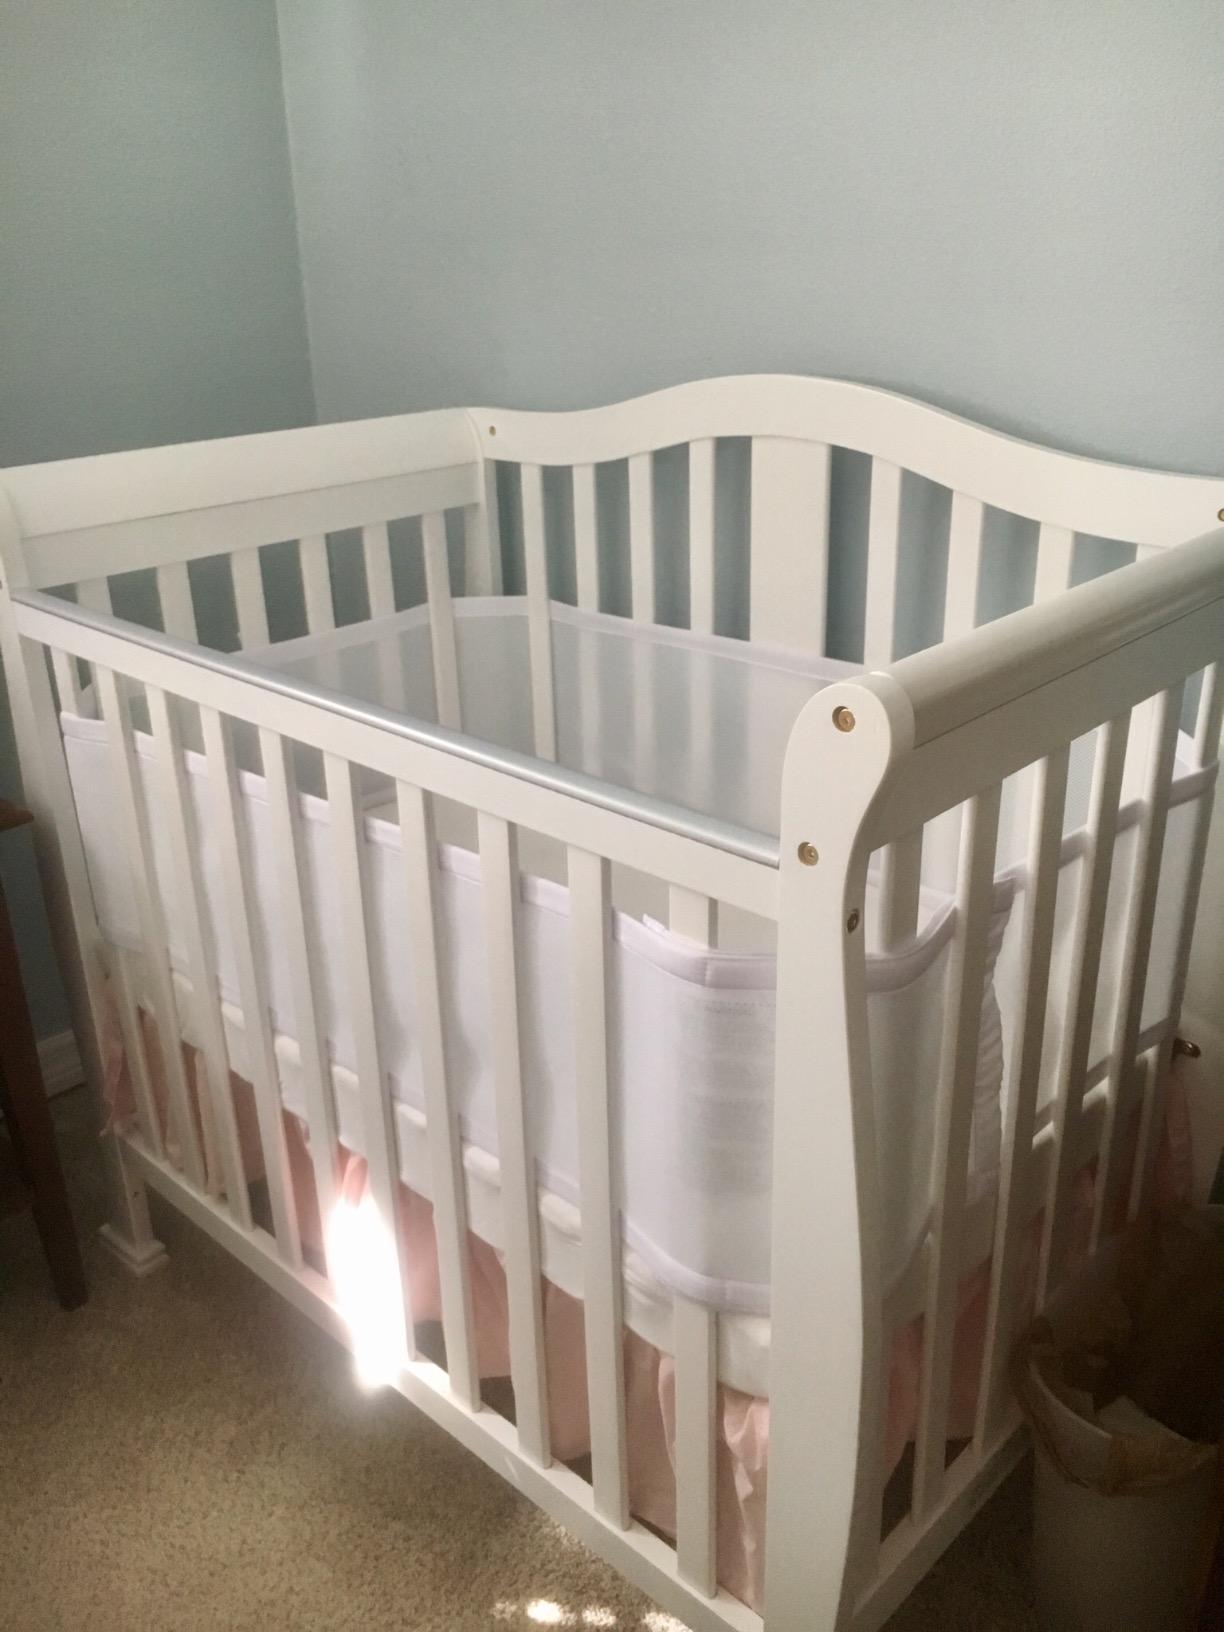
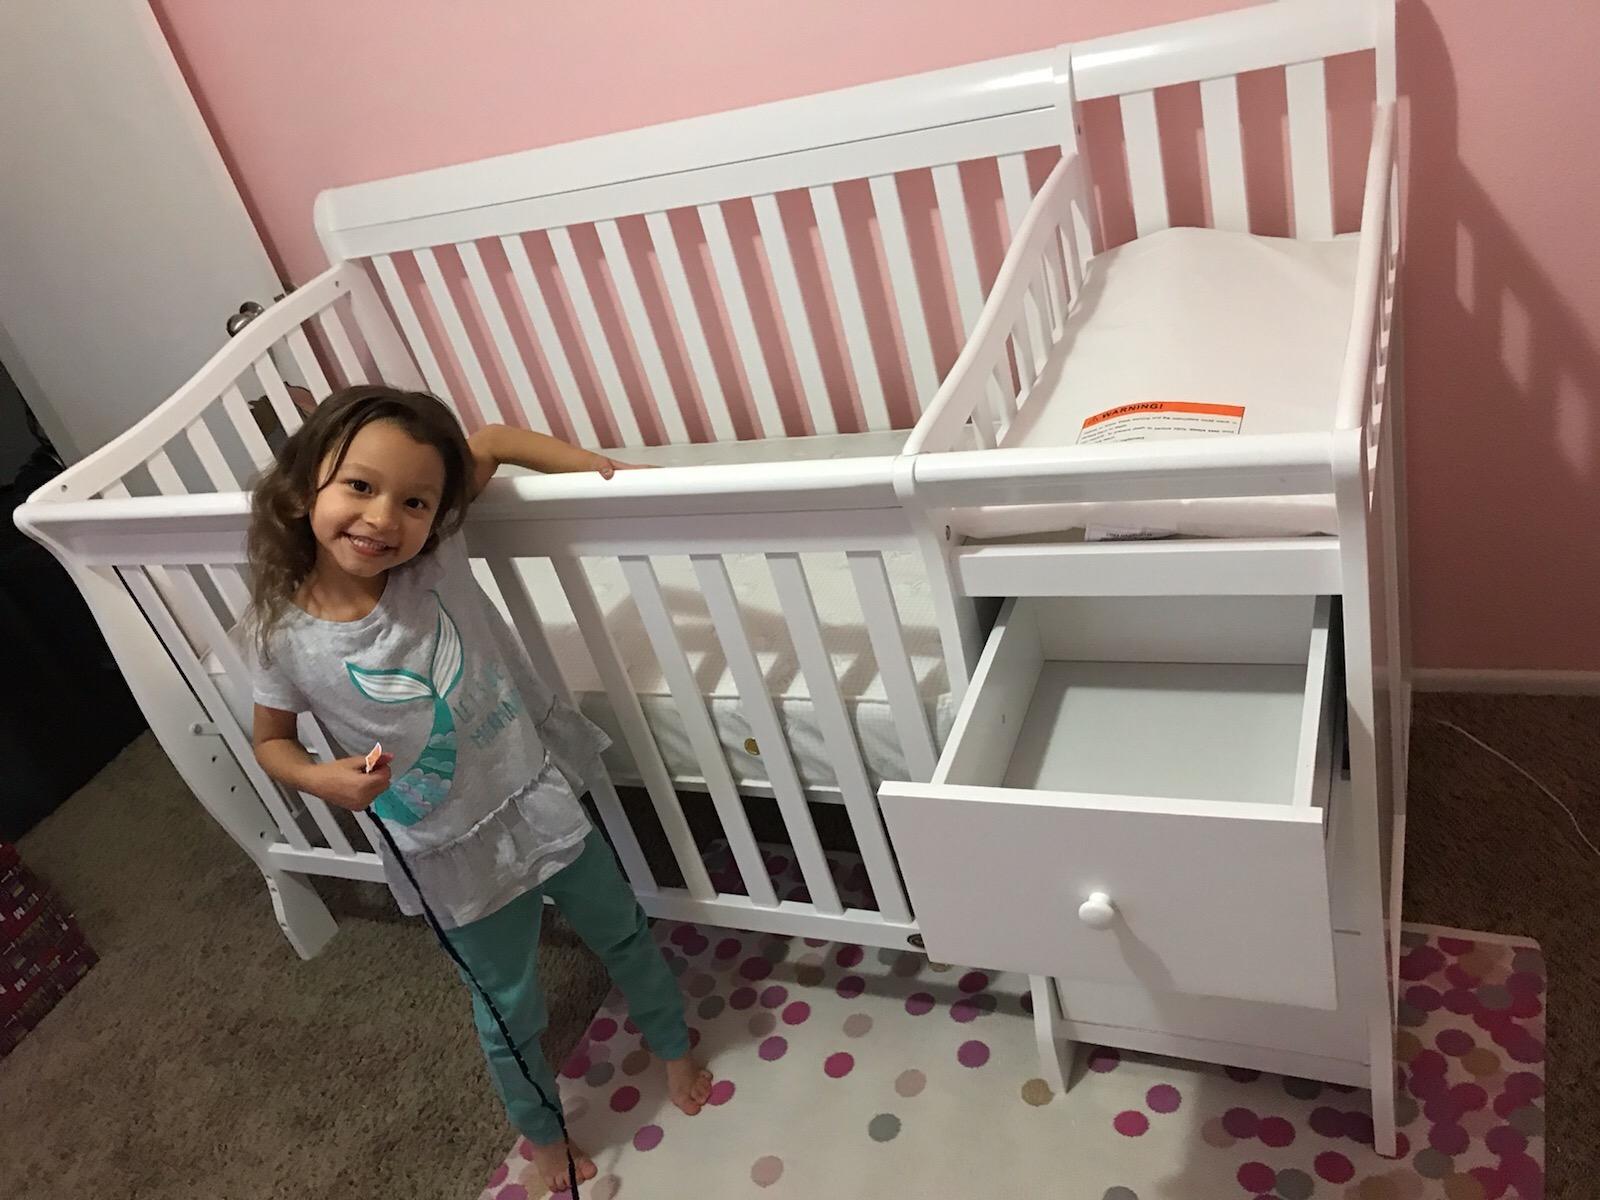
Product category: products_crib
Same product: no